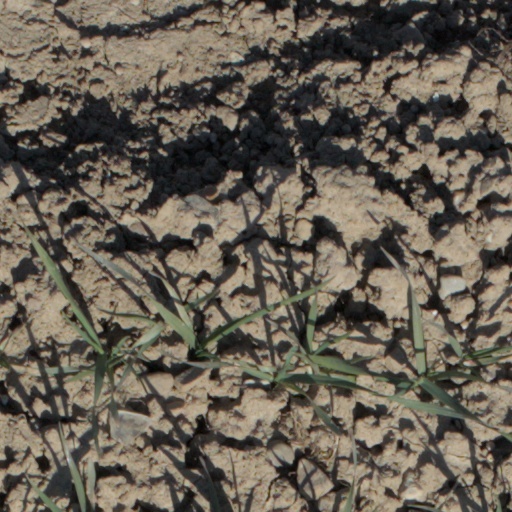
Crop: wheat